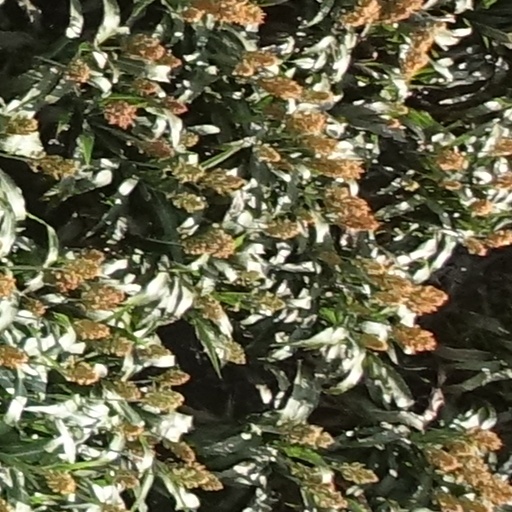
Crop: sorghum